Gong Beibi

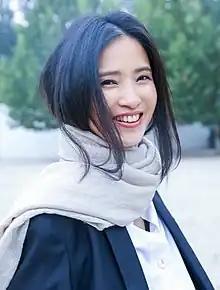
Gong in 2017

Beibi Gong (born February 21, 1978, in Fujian, China) is a Chinese film and television actress. Beginning her acting career as a teenager after she was discovered for the lead role in the film "You Are Not Sixteen", Gong later studied and graduated from the nationally prestigious Central Academy of Drama. She first gained recognition among audiences in China after starring in several popular TV series and feature films in both mainland China and Hong Kong. Due to her success while still a student, Gong was dubbed in the media at the time as "little Gong Li", who also graduated from the same acting college.